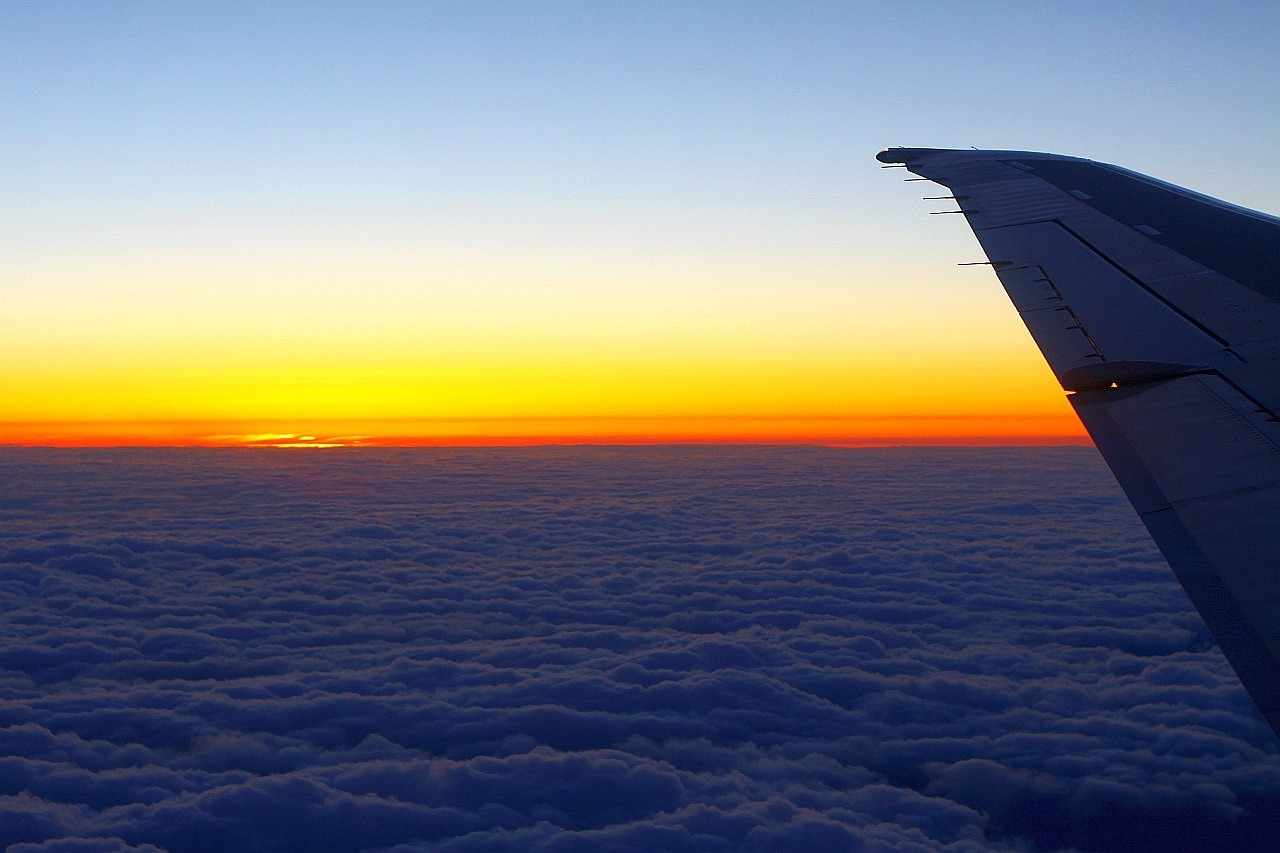
sea, ocean, horizon, wing, cloud, sky, sunrise, sunset, dawn, atmosphere, airplane, aircraft, dusk, vehicle, airline, aviation, flight, scenery, clouds, air travel, atmosphere of earth